Florida Atlantic University

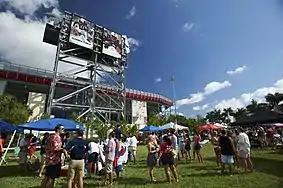

Every fall before the first football game of the season, FAU's Student Government Association sponsors the annual football "Bonfire" where the opposing team's mascot is burned in effigy. This event typically includes a concert and a speech by the university's head football coach.